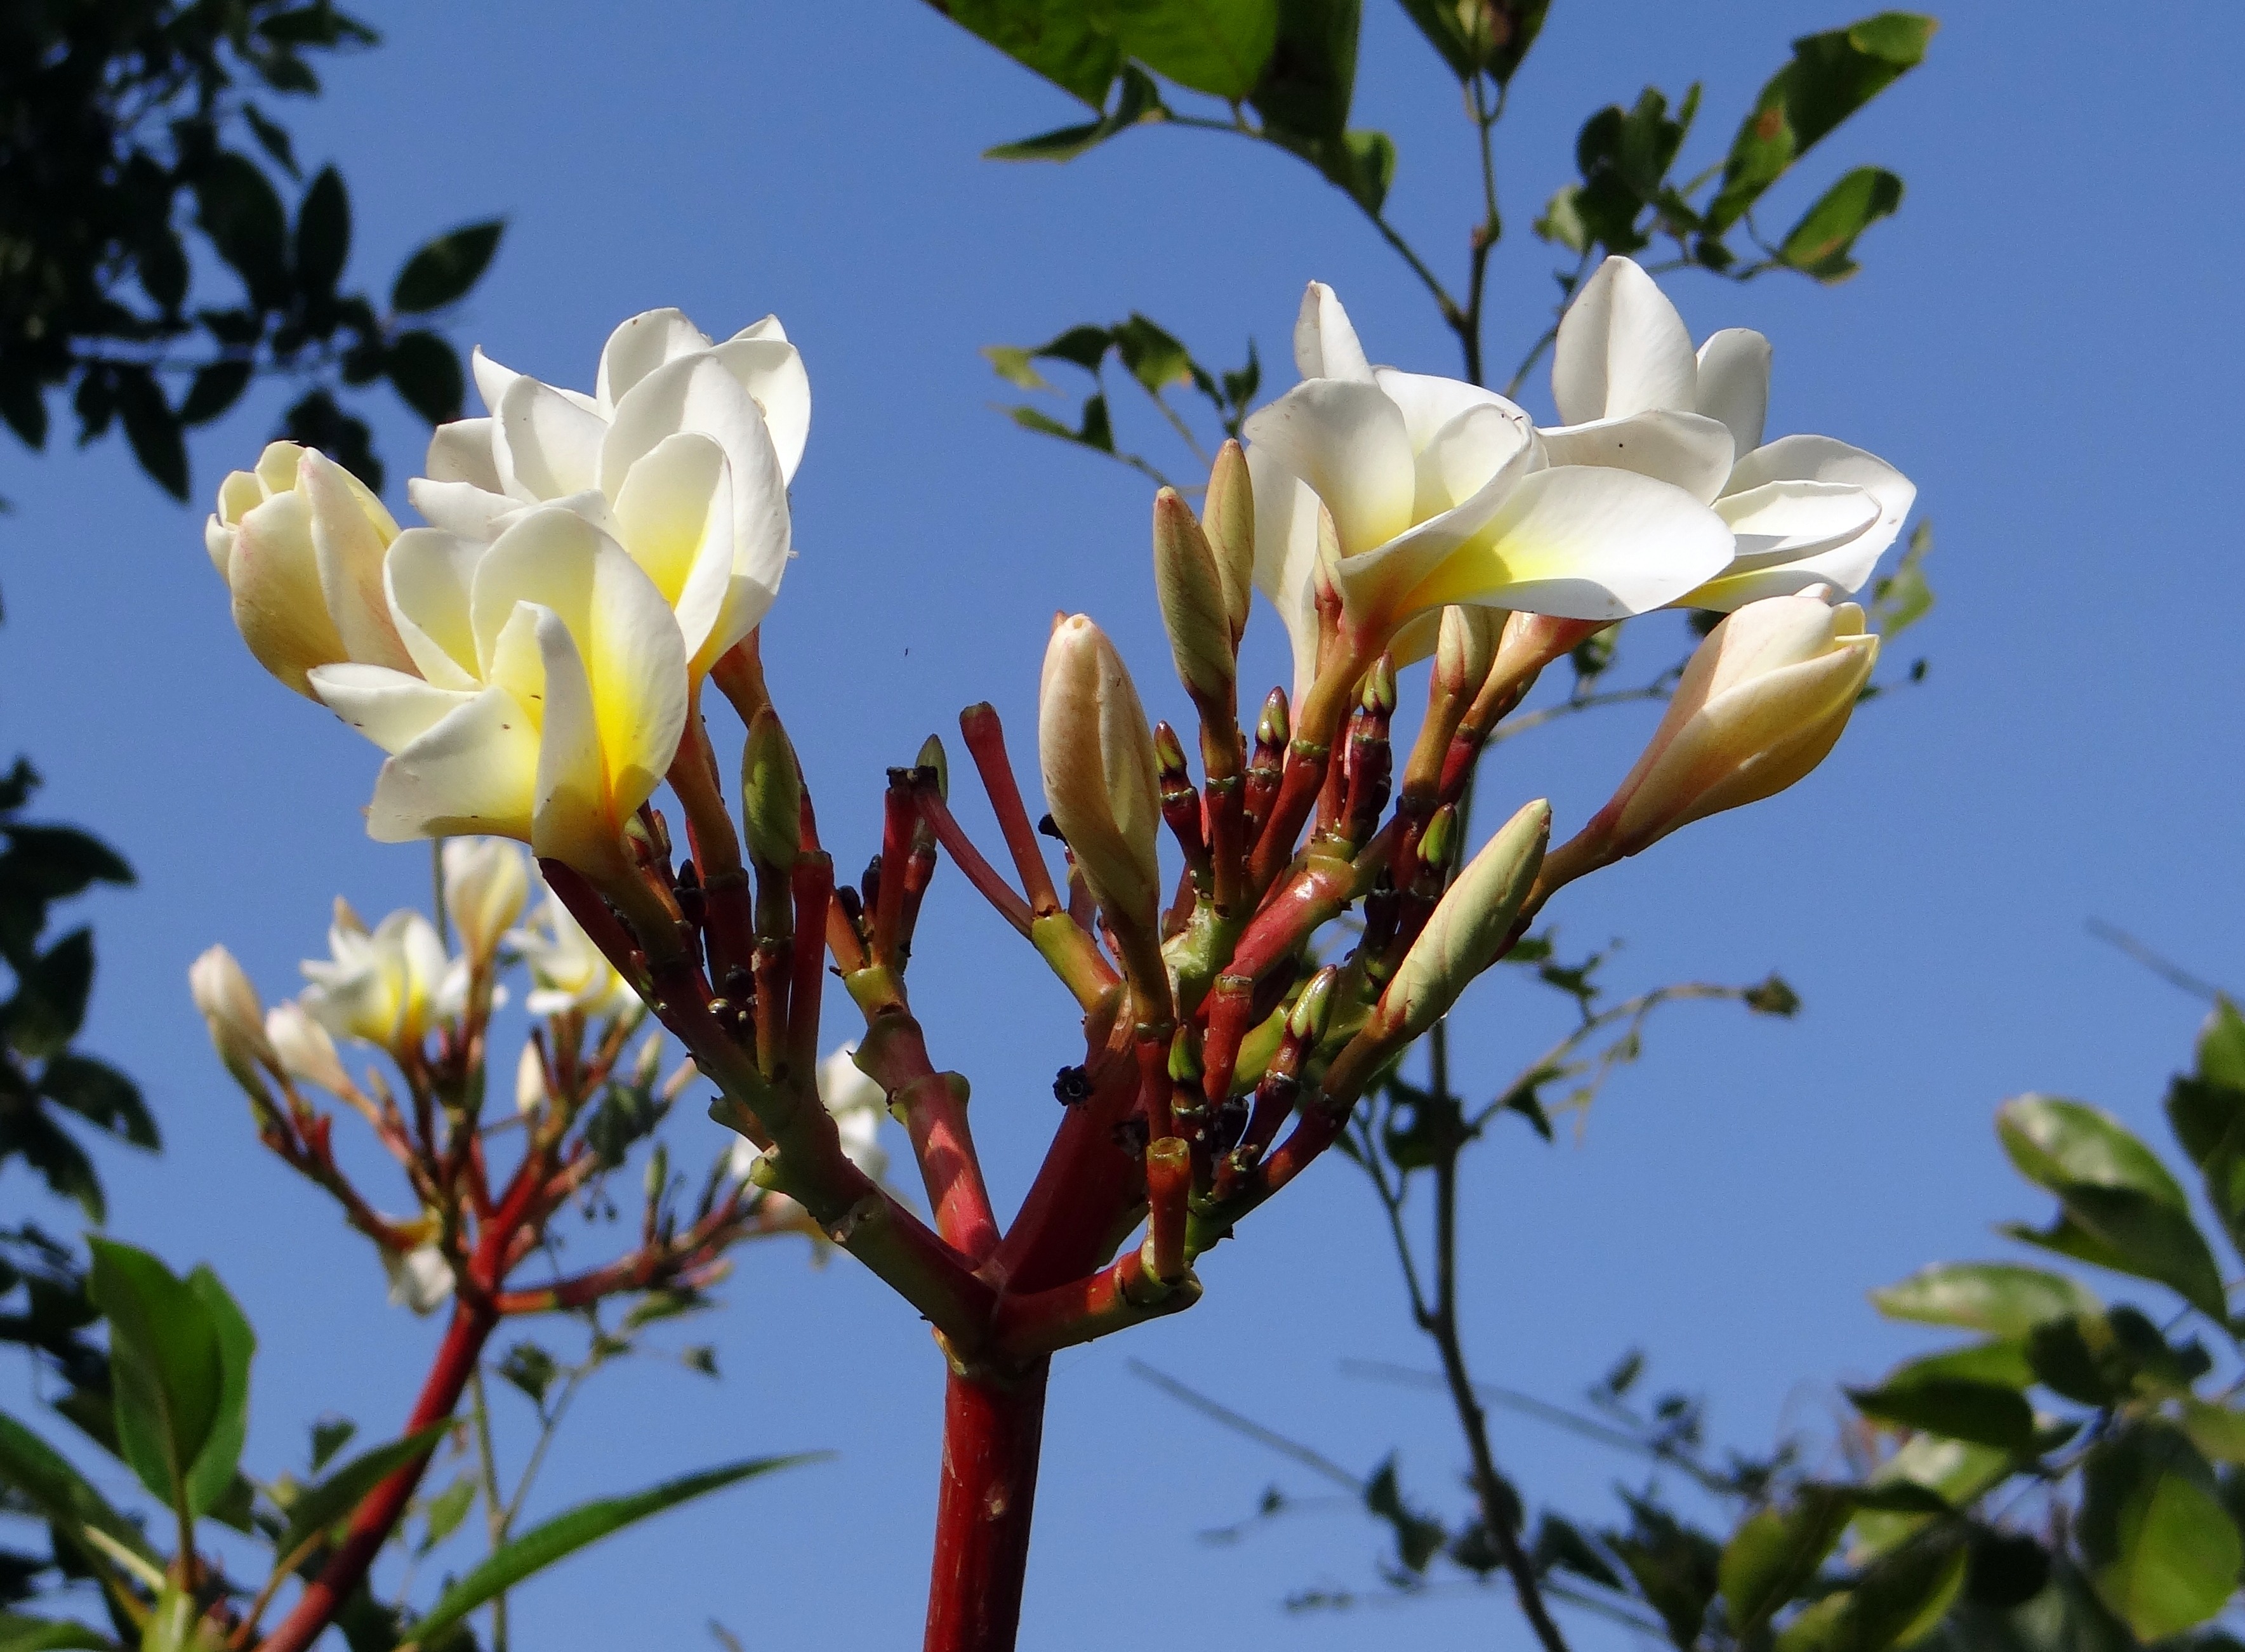
tree, branch, blossom, plant, sunlight, flower, tropical, botany, flora, wildflower, shrub, india, magnolia, plumeria, flowering plant, woody plant, land plant, magnolia family, hubli, common white frangipani